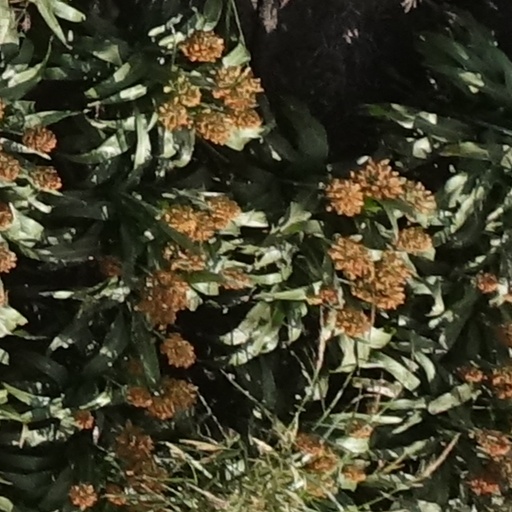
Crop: sorghum